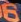
Number: 6